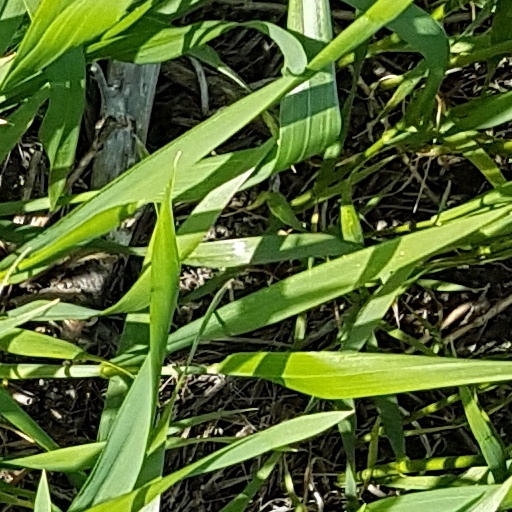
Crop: wheat